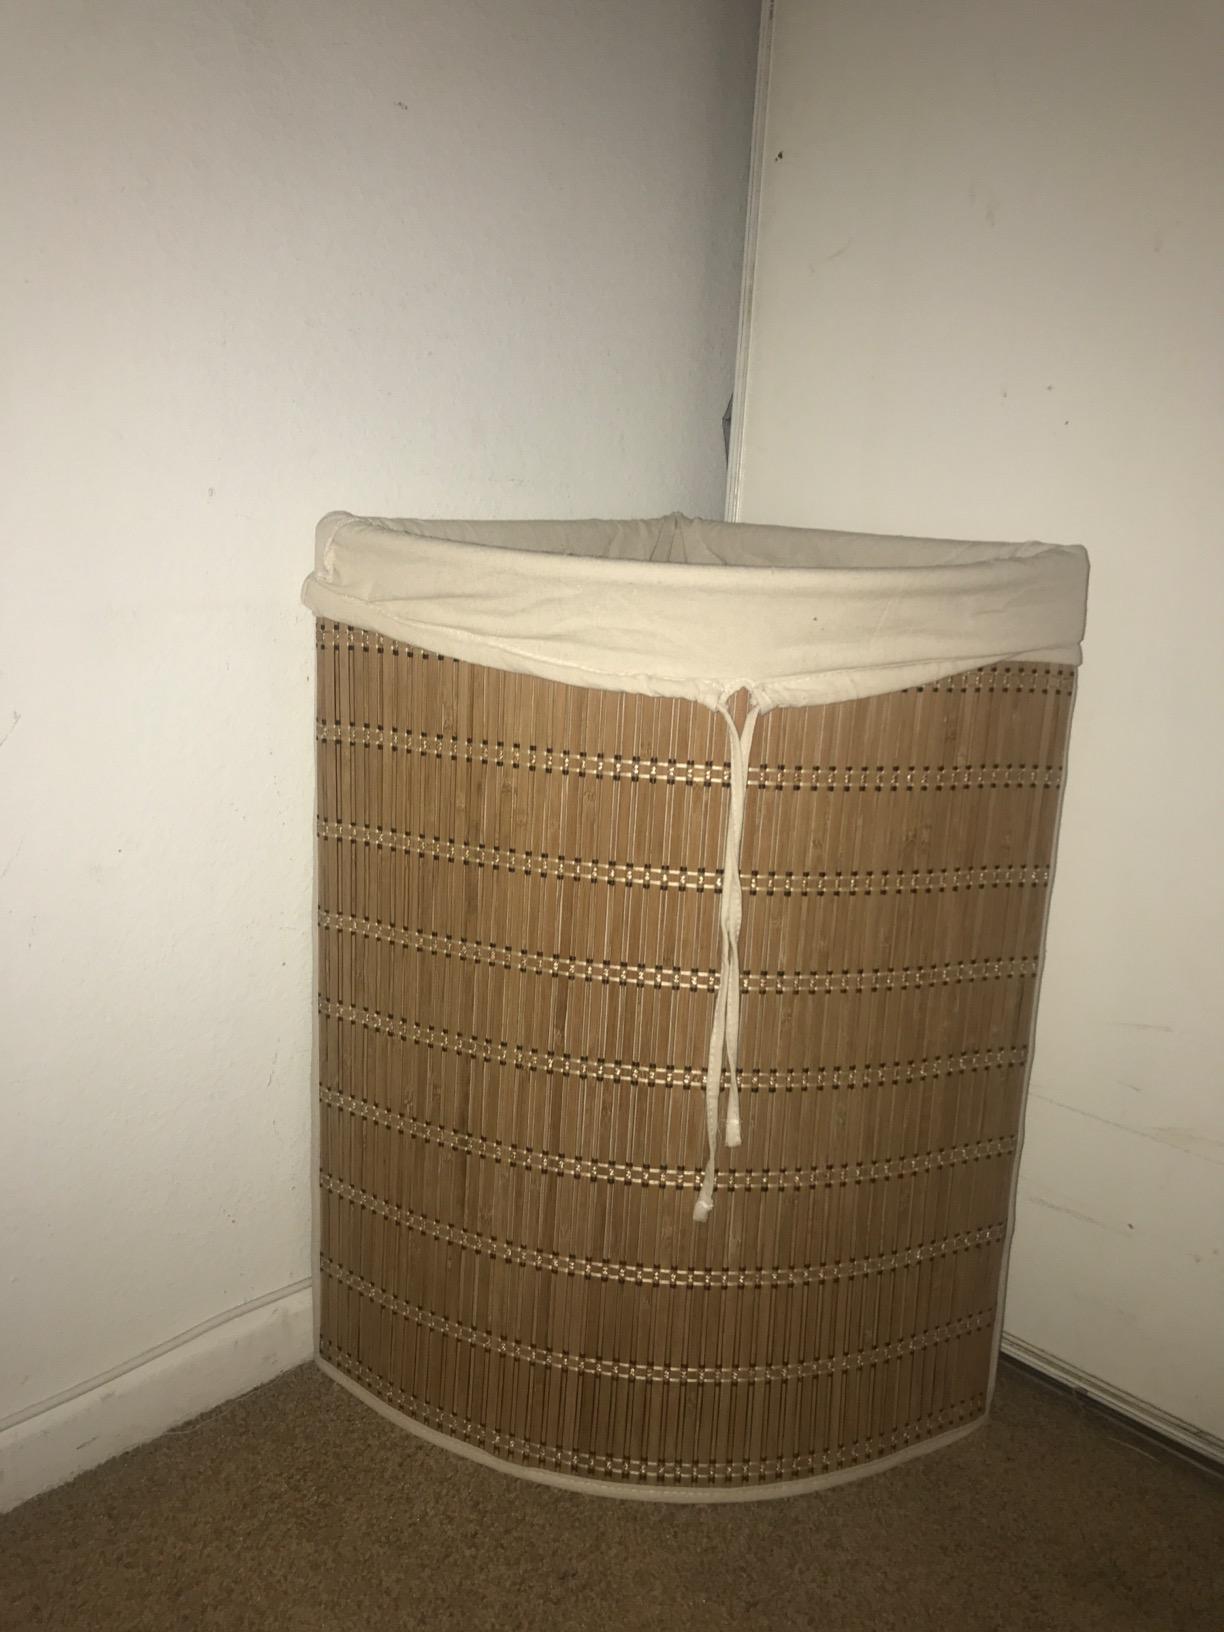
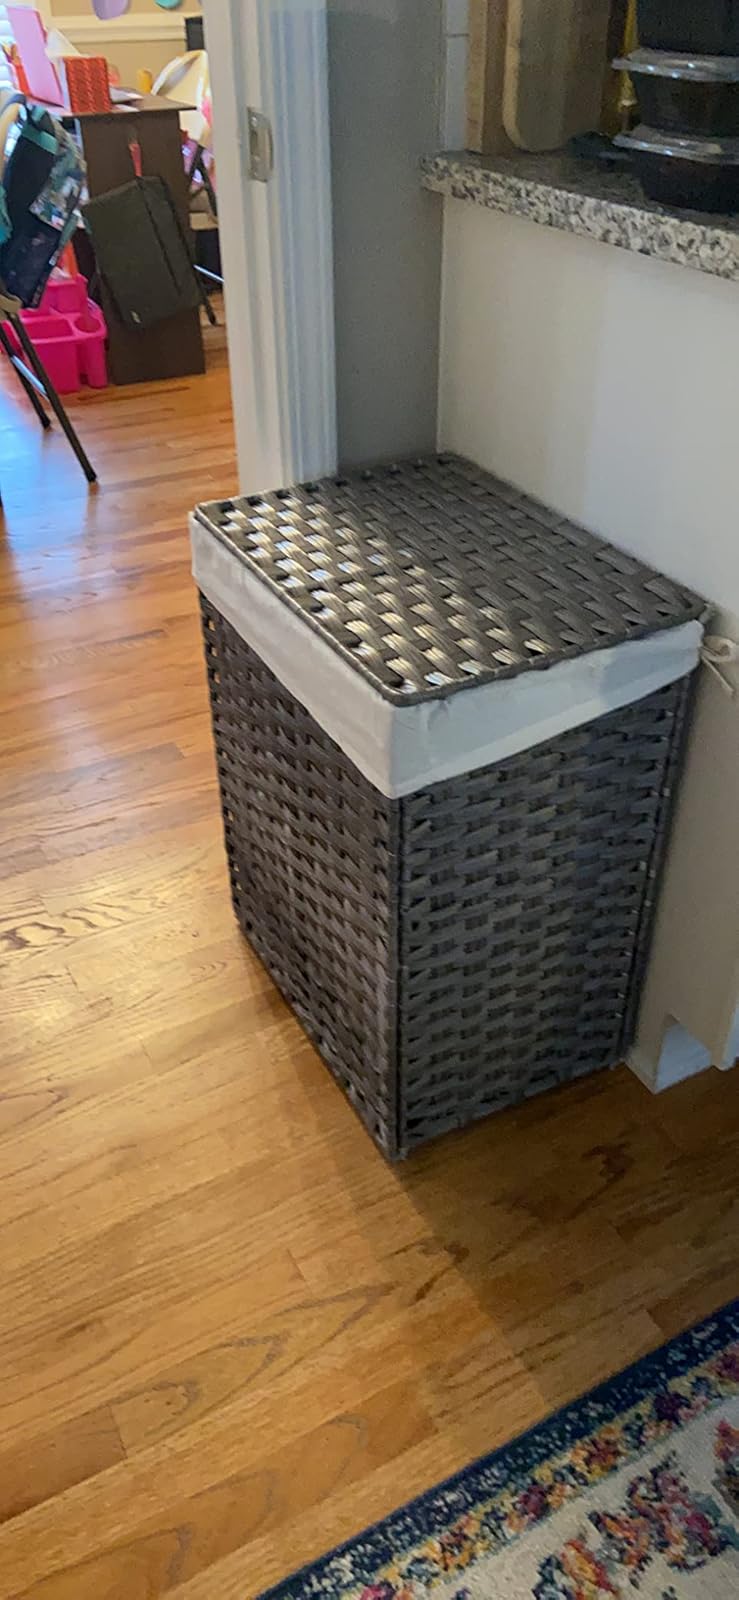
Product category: items_hamper
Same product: no